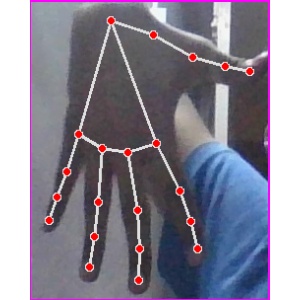
अक्षर: ढ